Annas Maamun

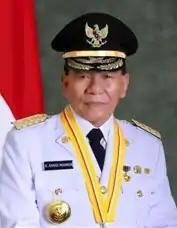
Maamun as Governor of Riau

Annas Maamun (born 17 April 1940) is an Indonesian politician who was imprisoned for corruption who served as governor of Riau between February and September 2014. He was previously the regent of Rokan Hilir Regency between 2006 and 2014. His term as governor was ended by a corruption scandal, which led to him being imprisoned for six years. After his release in 2020, he was once more arrested for a bribery case from his time as governor, and sentenced to another year in prison in 2022.